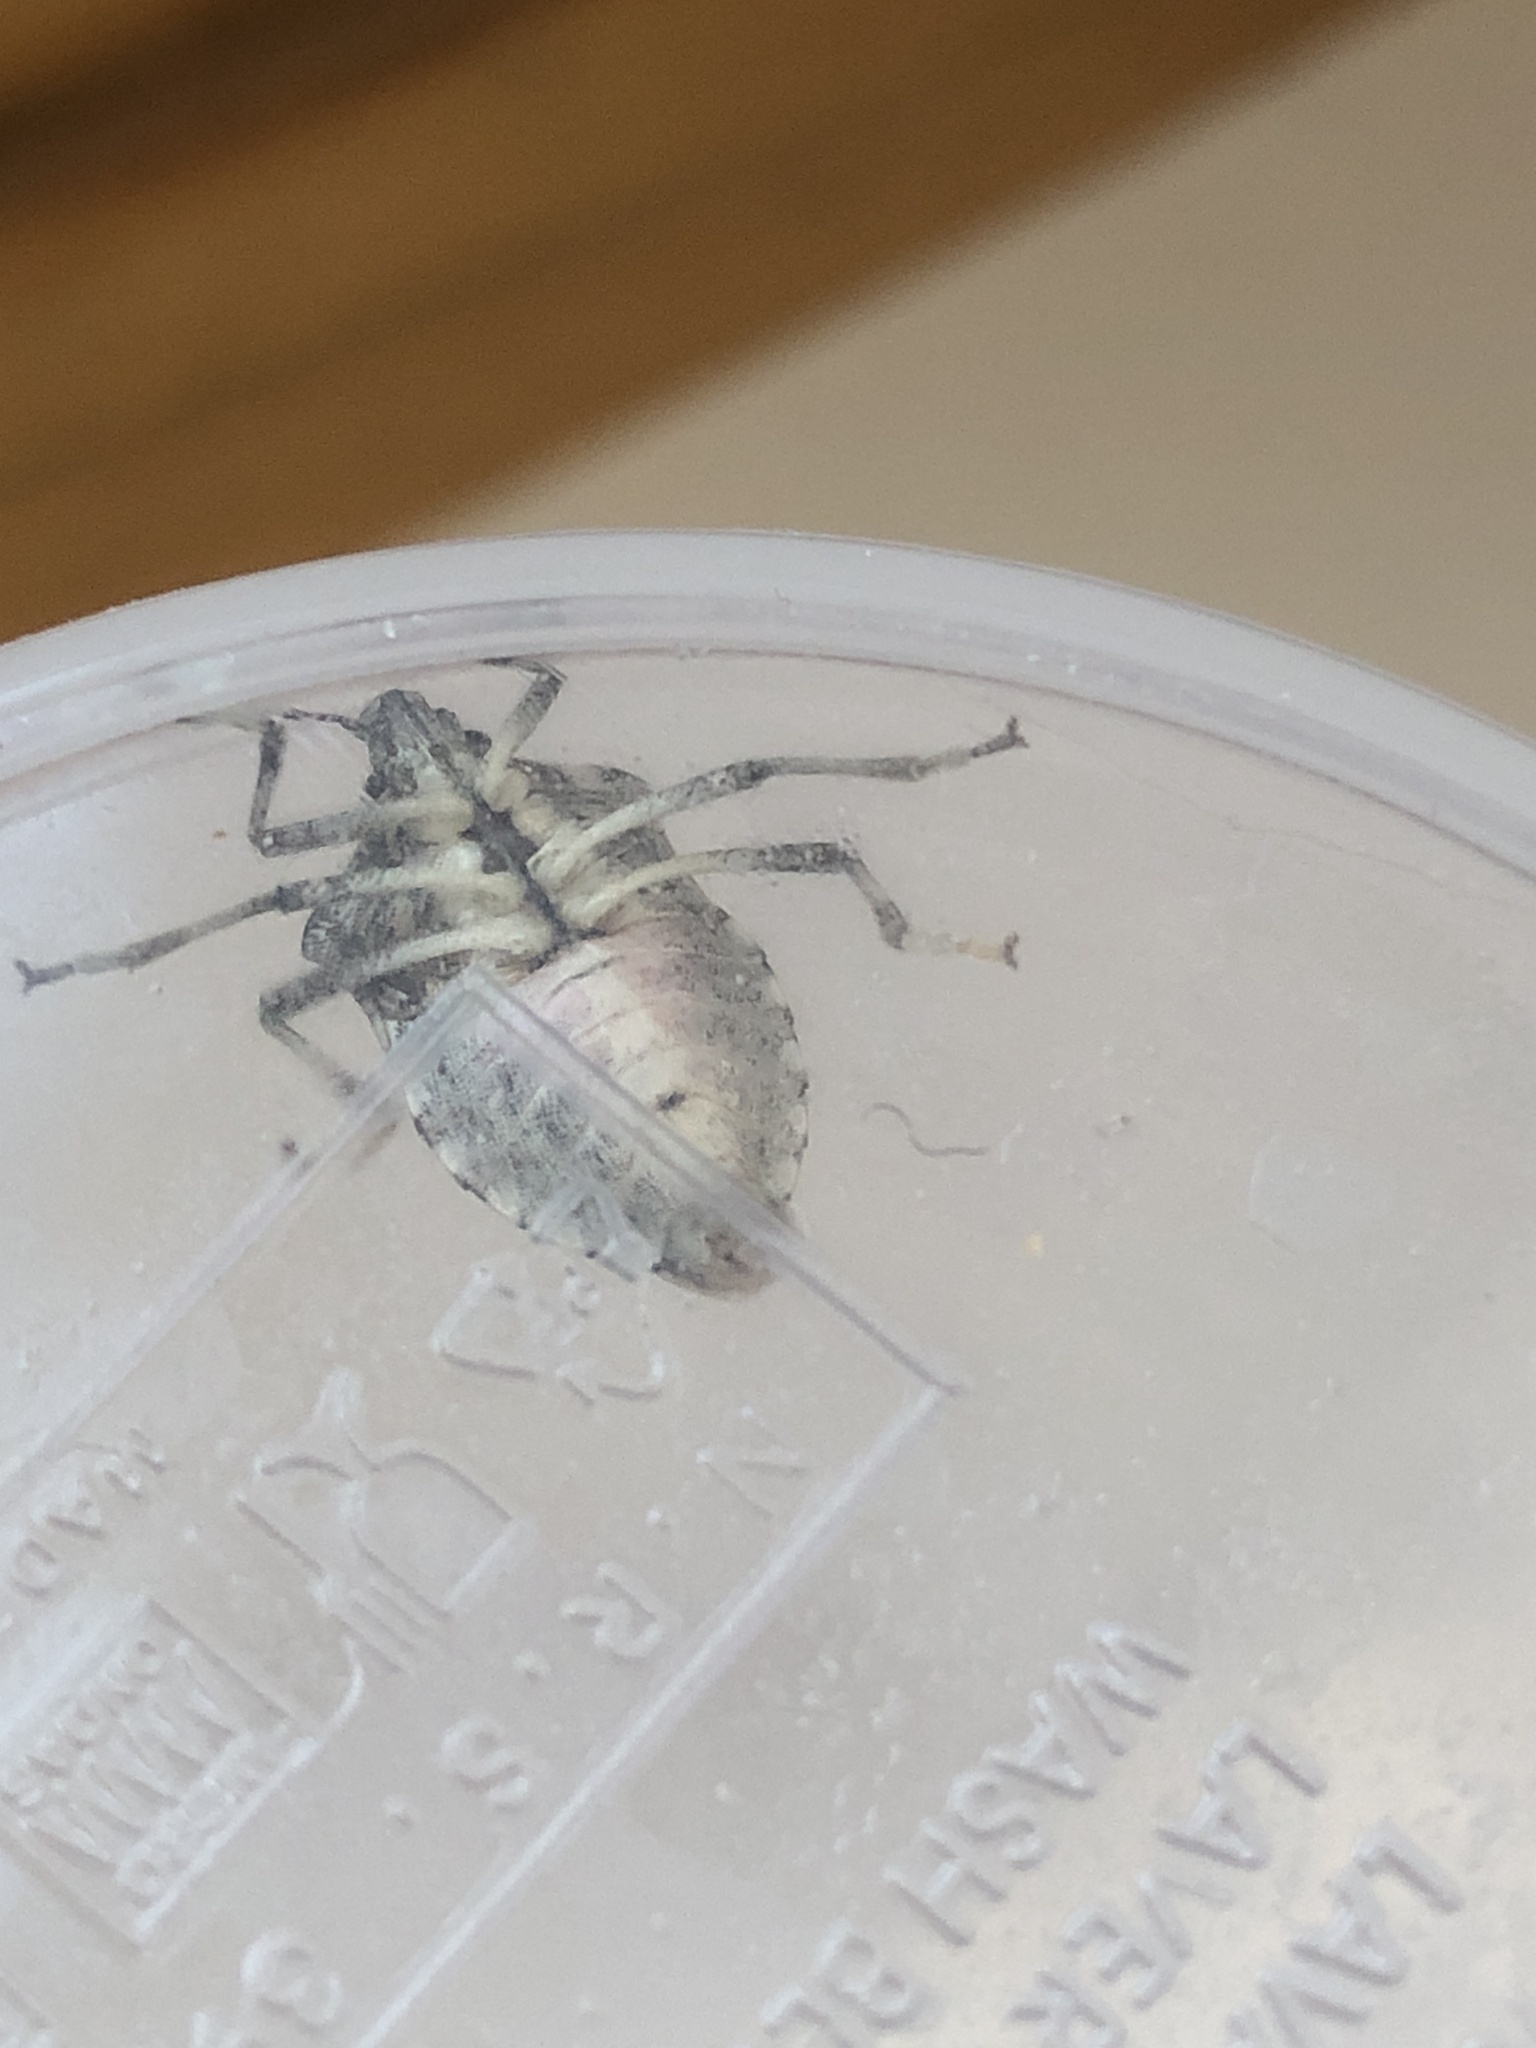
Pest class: stink_bug